Slieveanorra Forest

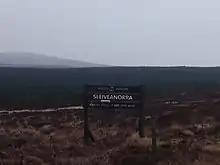

Slieveanorra Forest is situated in the rural north of County Antrim, Northern Ireland, near the villages of Corkey and Newtown Crommelin. The forest is a vast conifer forest, and the summit of Orra Mountain offers panoramic views. The forest is a working forest, and there are many types of plant and wildlife in the area. The forest has a memorial at the site of a 1942 airplane crash that killed ten people.